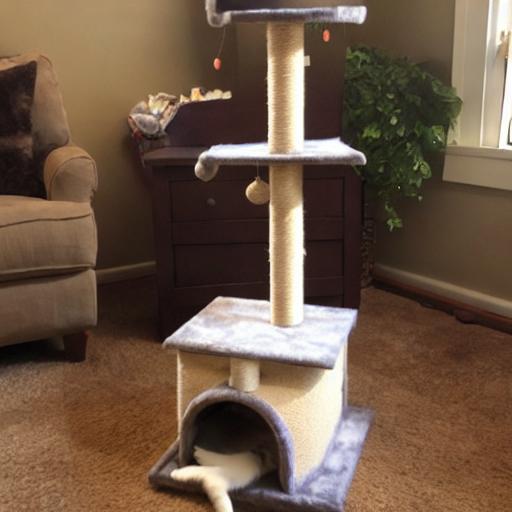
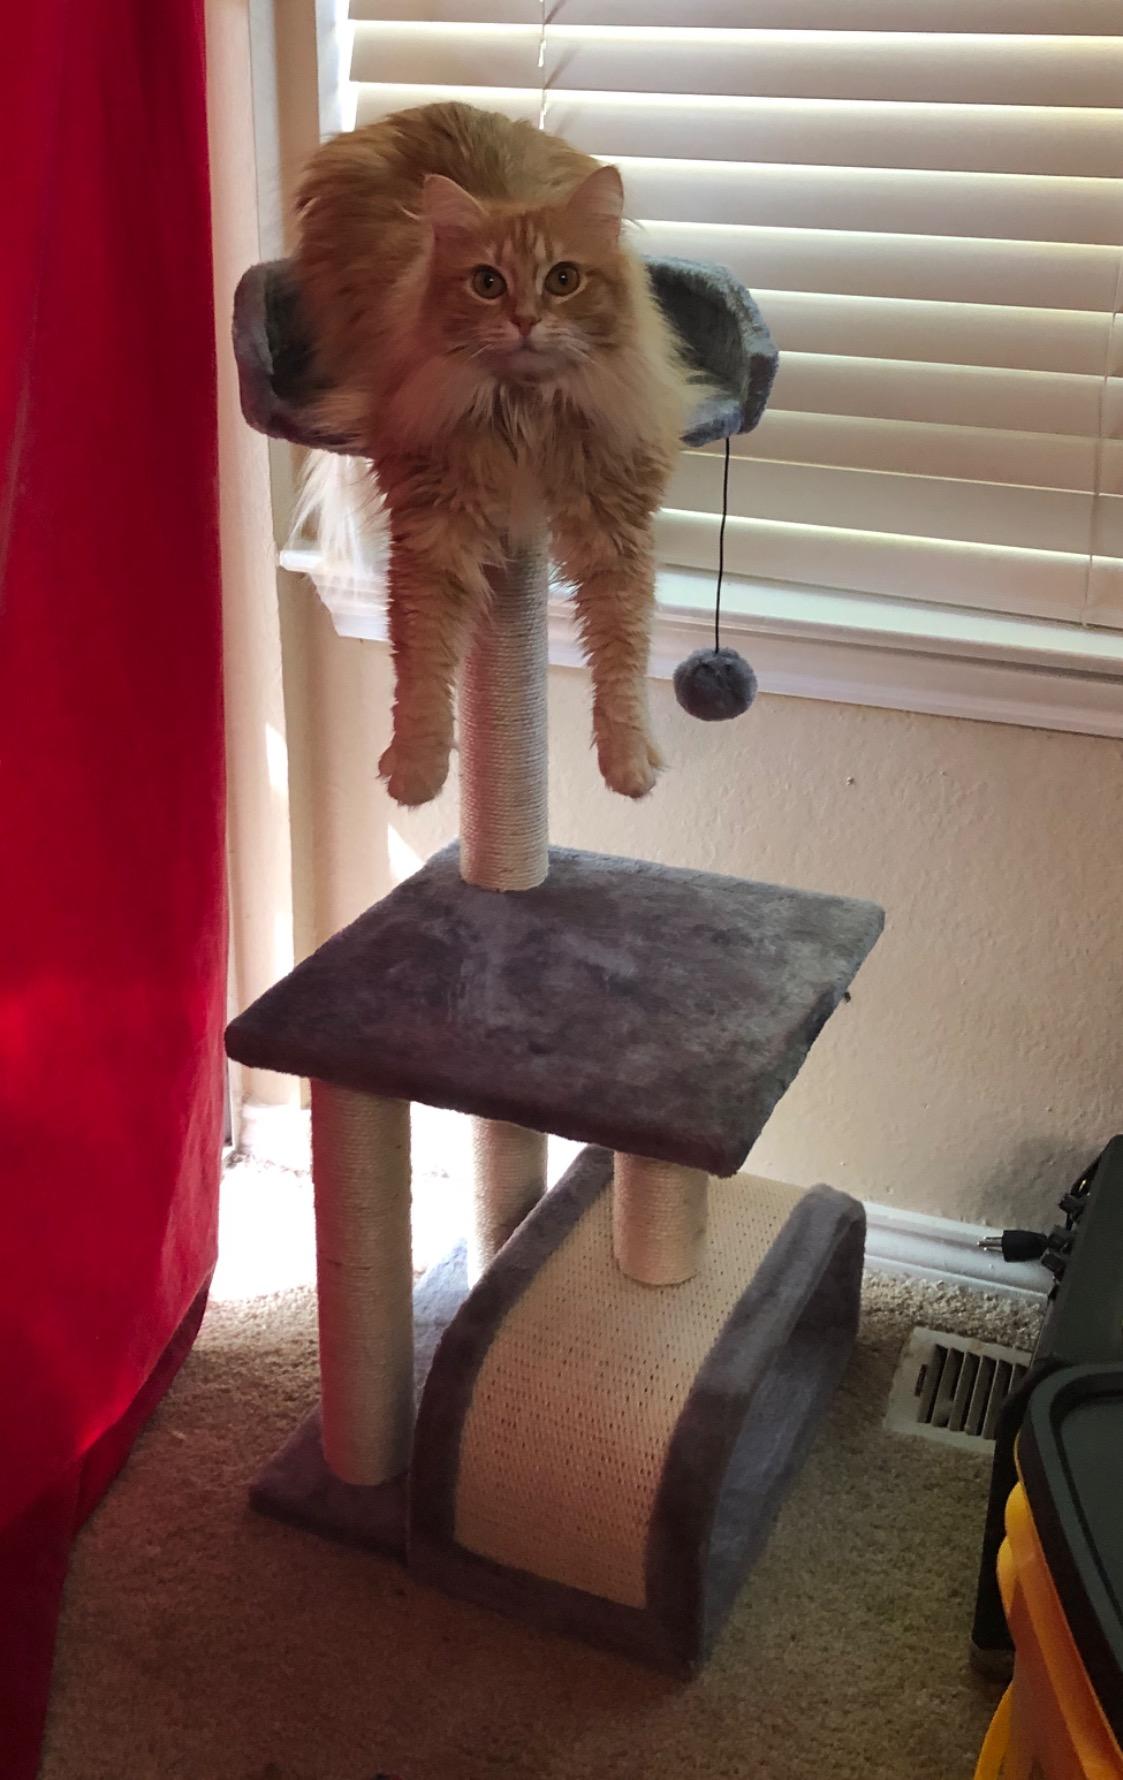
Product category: items_cat tree
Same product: no